Paco Plaza

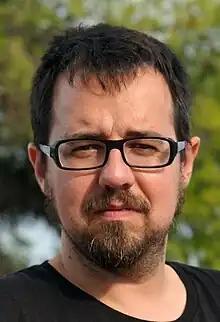
At the 2009 Venice Film Festival

Francisco Plaza Trinidad (born 8 February 1973), simply known as Paco Plaza, is a Spanish film director known for his works in the horror genre. He is the co-creator of the "REC" zombie film franchise.